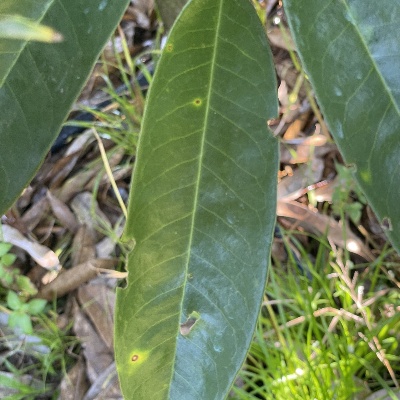
Label: Leaf_Phomopsis